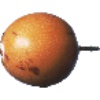
Label: granadilla